July 1974

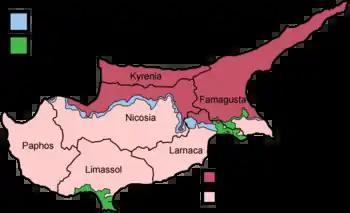
July 20, 1974: Turkey and Greece go to war in Cyprus

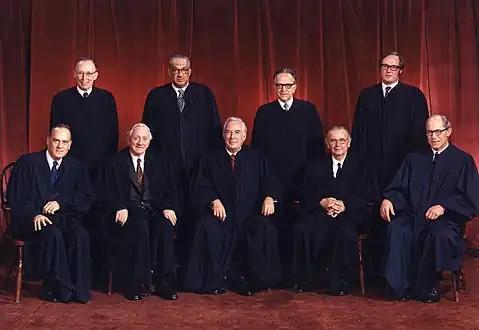
July 24, 1974: U.S. Supreme Court rules unanimously that U.S. President Nixon must comply with subpoena of the Watergate tapes. Rehnquist, top right, recused himself from the decision.

July 7, 1974: West Germany defeats Netherlands, 2 to 1, to win the World Cup (pictured: